Fawzia Koofi

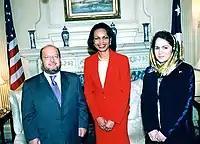
Then U.S. Secretary of State Condoleezza Rice with the speakers of the Afghan Parliament, Fawzia Koofi and Sayed Hamed Gailani in 2006.

Koofi began her political career in 2001 after the fall of the Taliban, promoting the right to education of girls in her "Back to school" campaign.